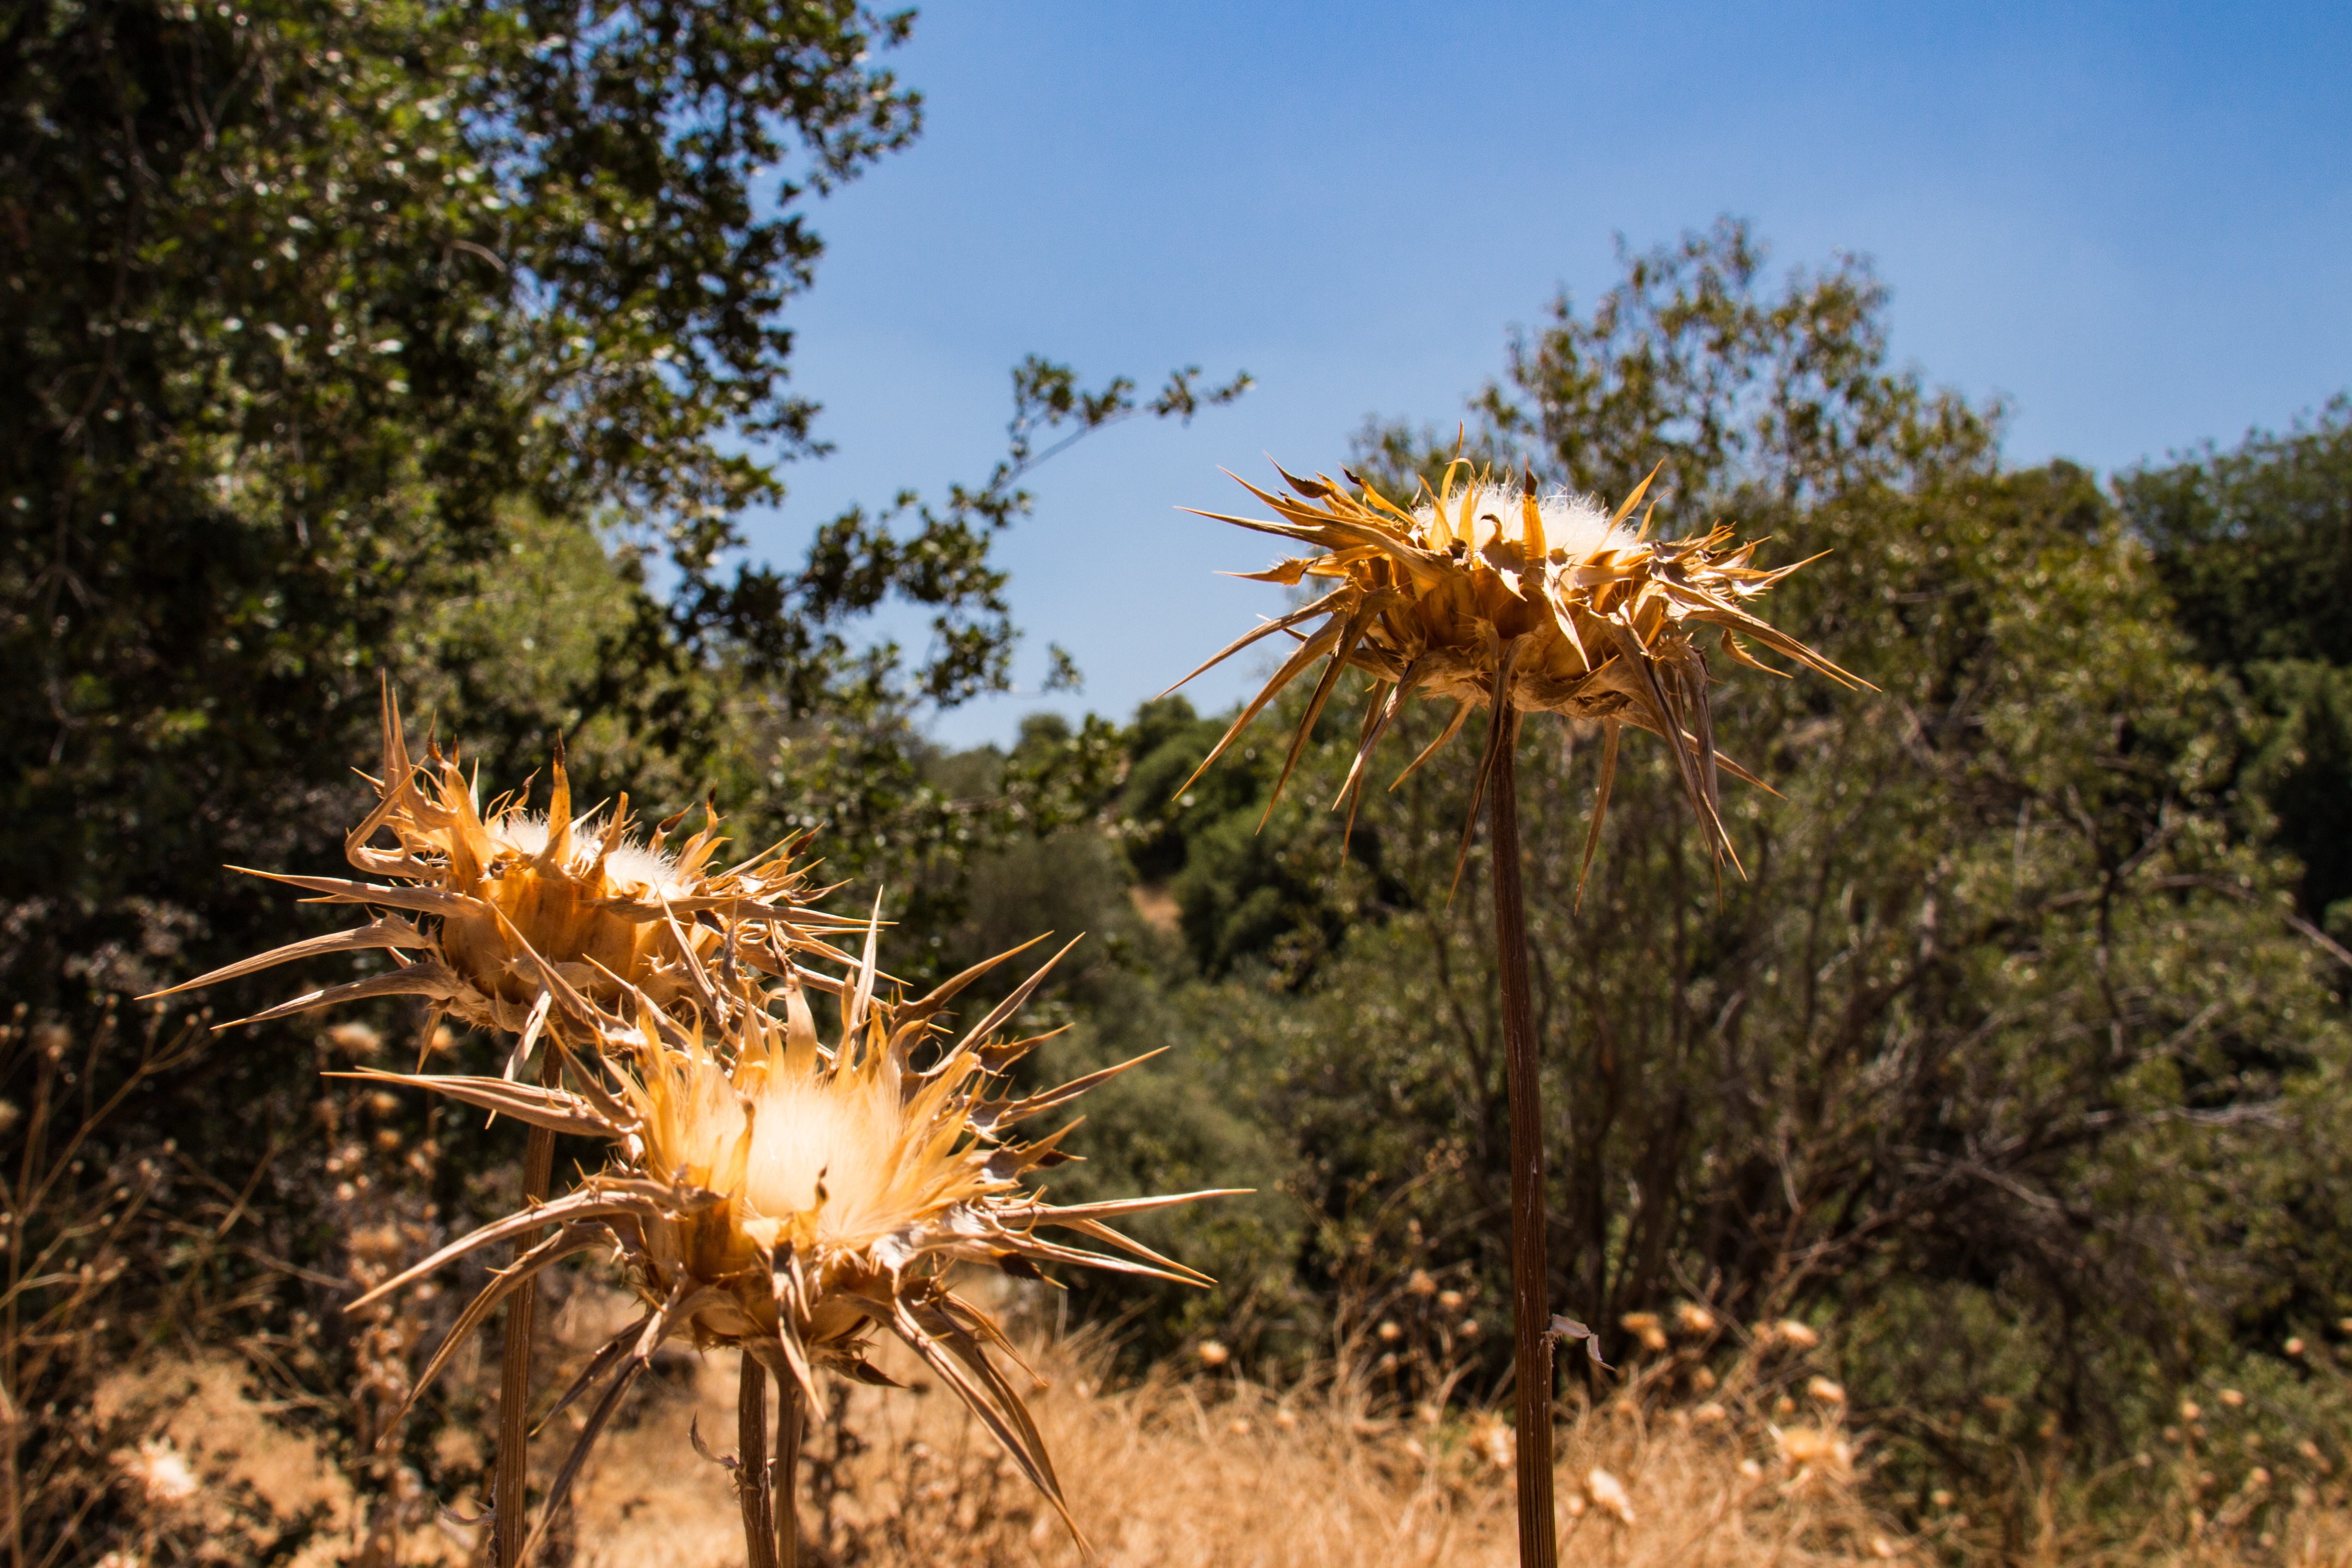
tree, nature, plant, prairie, sunlight, leaf, flower, autumn, botany, flora, savanna, wildflower, flowering plant, land plant, arecales